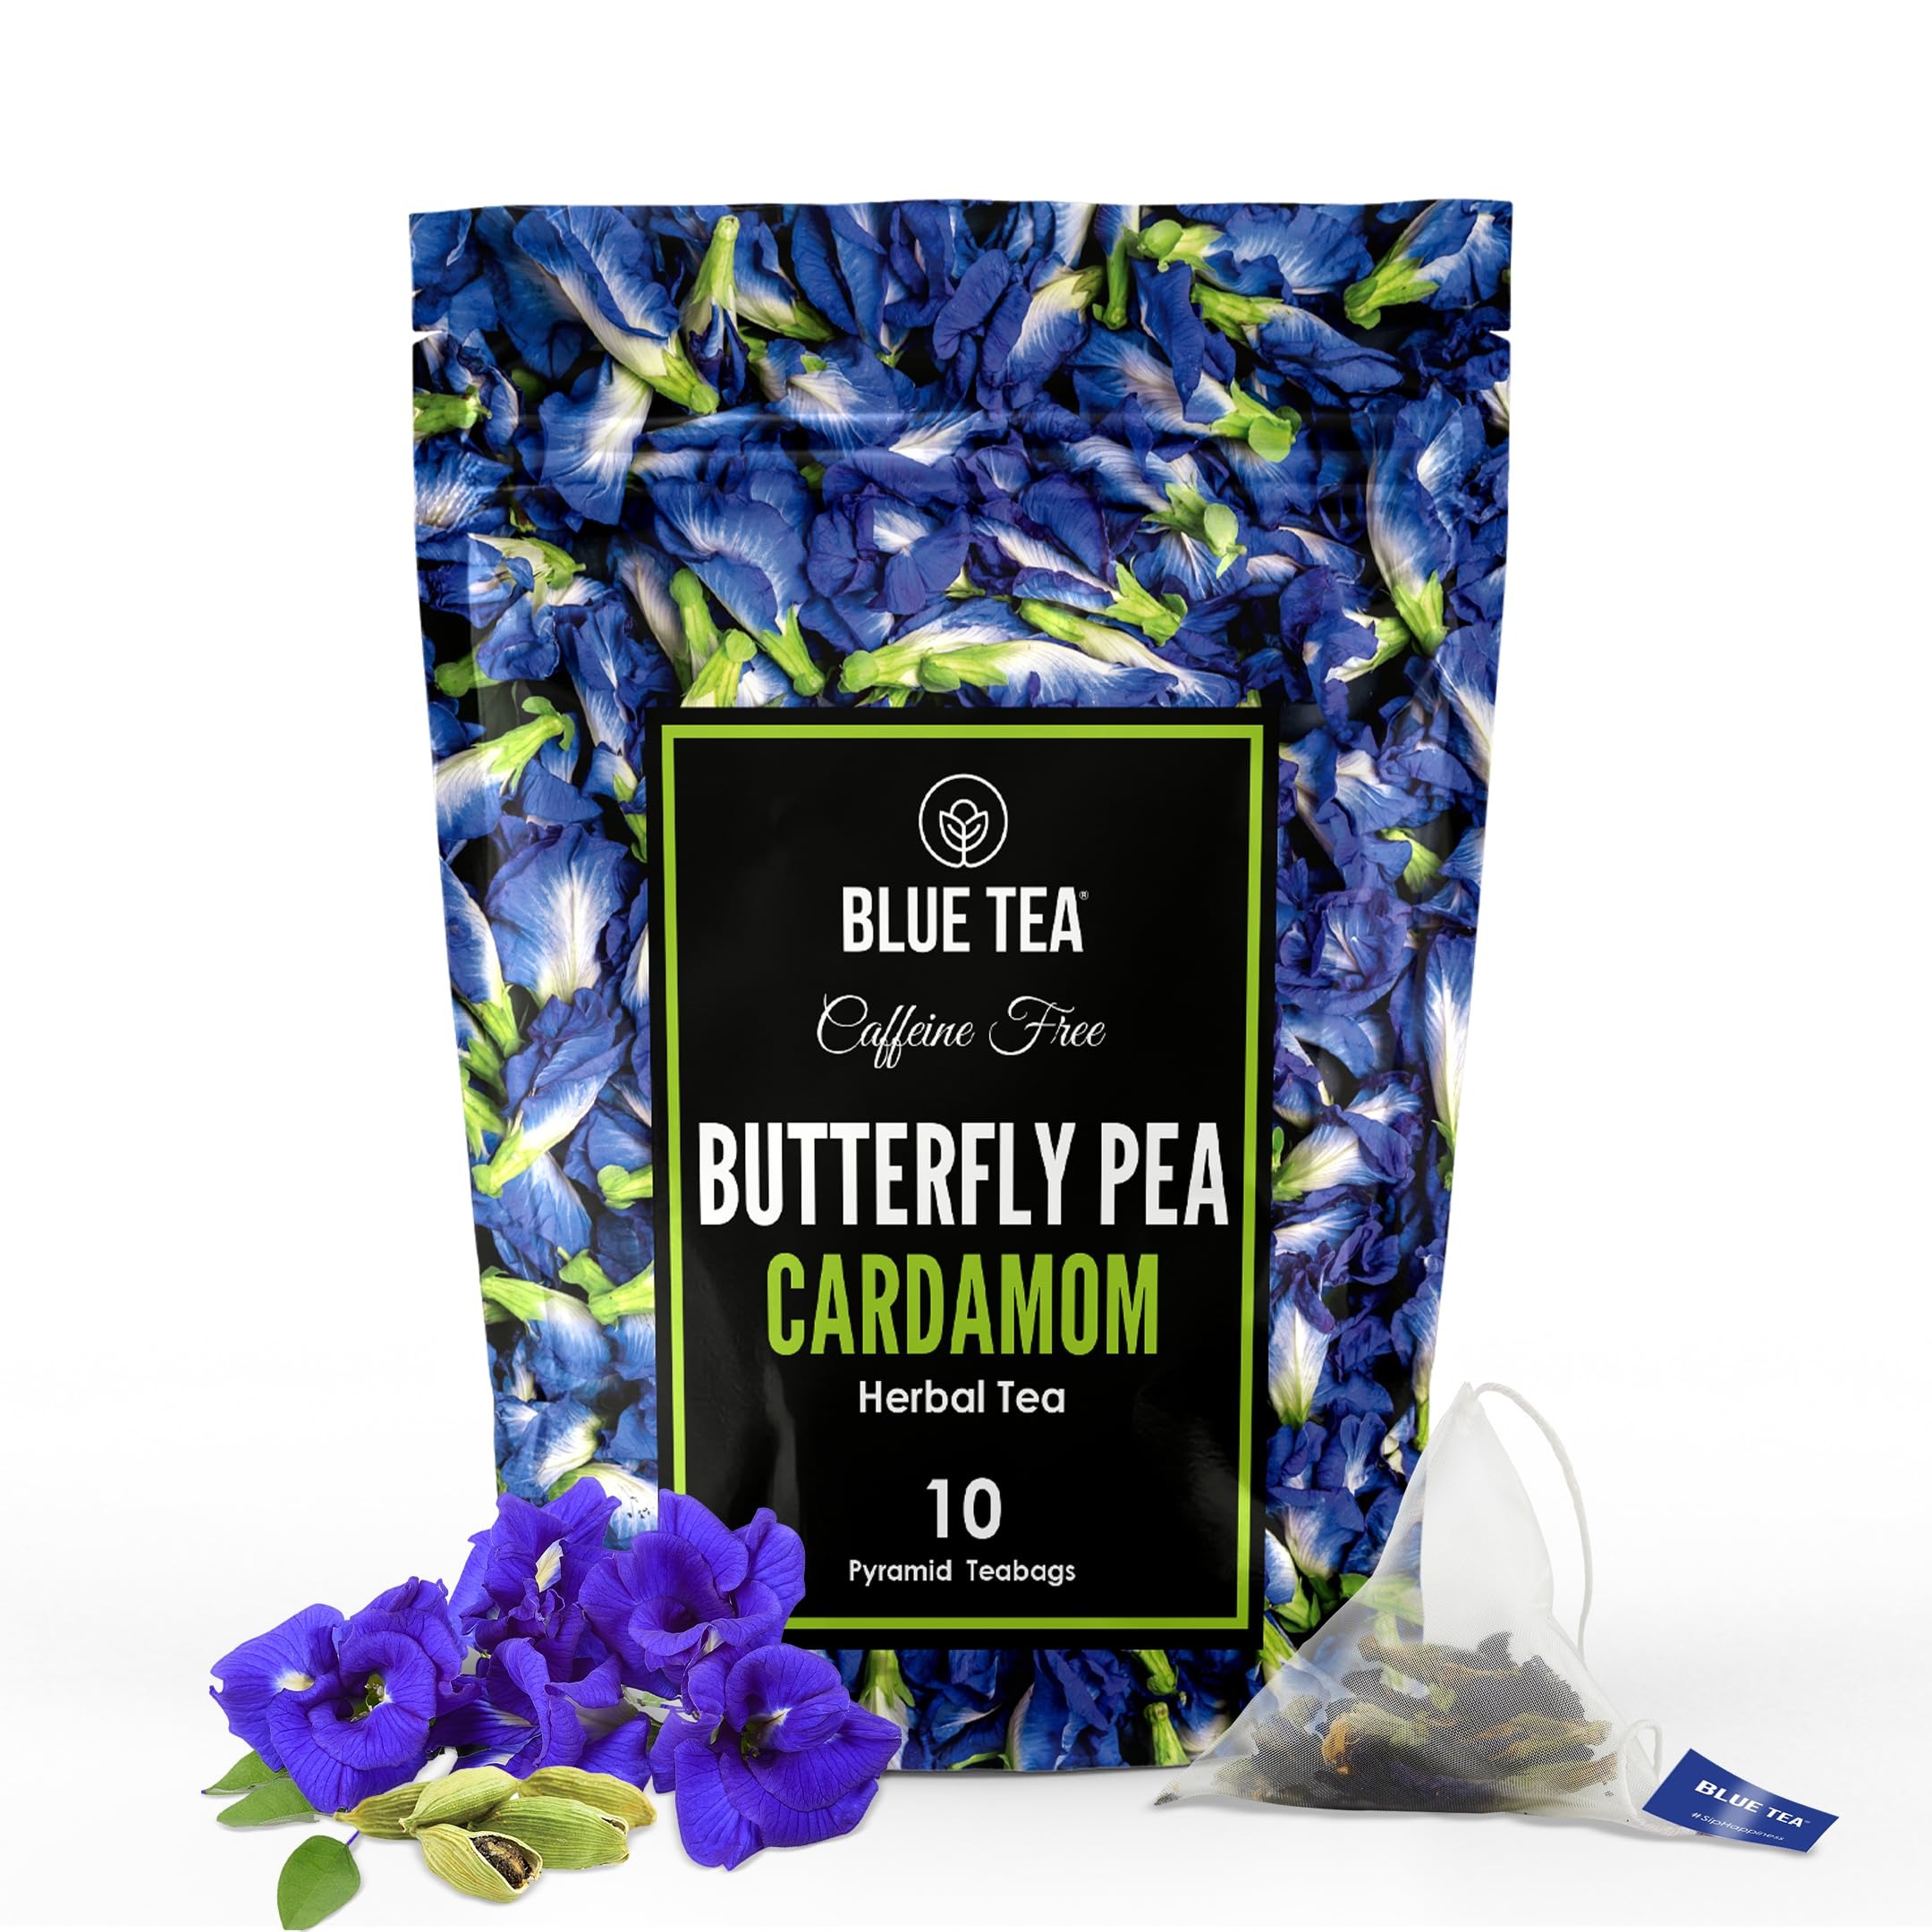
Item Name: BLUE TEA - Butterfly Pea Flower Cardamom Tea - 10 Tea Bags (Plant Based ) | ANTIOXIDANT RICH | Herbal Tea - Caffeine Free - Non-Bitter - Flower Based - Vegan - Non-GMO- Natural Ingredients | Zipper Pack
Bullet Point 1: CELEBRATING FATHER'S DAY: This Father's Day, celebrate Dad, your unwavering hero. This Father's Day Herbal Tea Gift Set is the perfect way to say "thanks" for always having his back, with soothing flavors for a moment of peace and a delicious cup in his hand.
Bullet Point 2: COMBINATION: Butterfly Pea Cardamom tea is a combination of natural dried Butterfly Pea Flower and natural dried Cardamom.
Bullet Point 3: PLANT-BASED, BIODEGRADABLE PYRAMID TEA BAGS - Why Settle For Artificial Teas When You Can Get An Unique Master Curation Of Wholesome Teas For Your Loved Ones, Made With Just PURE & PURE Ingredients Without Any Artificial Preservatives, Fillers, Additives Or Flavors.
Bullet Point 4: NATURAL COLORANT FOR FOOD & DRINKS: Used worldwide for making Iced Tea, Cocktails and Mocktails. It can be consumed as a hot tea or can be paired with lemonade or other cold brews. It is a natural colorant for food items like rice, cakes etc.
Bullet Point 5: USES: It has an amazing blue HUE and AROMA and is also CAFFEINE FREE. You can DIY beautiful desserts and drinks at home. Also, you can use it to make cocktails with dreamy colors at parties.
Product Description: Butterfly Pea Flower Tea is made from natural Butterfly Pea Flowers also known as Blue Pea/ Shankhspushpi/ Aprajita; the Scientific name is Clitoria Ternatea. It is a rich source of antioxidants. These are dried in the sun, on special bamboo mats to retain all-natural nutrients. It has been used for centuries When the dried flowers are brewed, the drink turns to a delightful blue. Bartenders from all over the world are using it in their cocktails.
Value: 10.0
Unit: Count

Price: 12.99